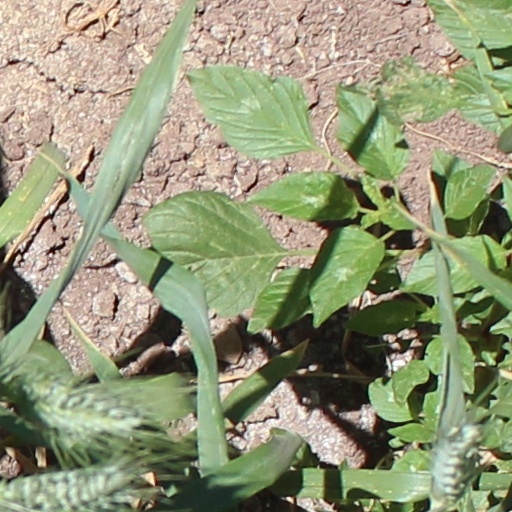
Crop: wheat